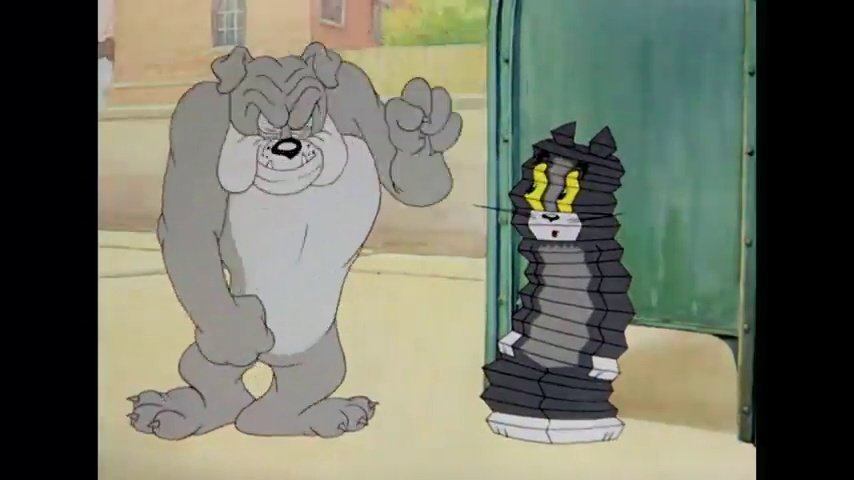
Portrait style: Cartoon Portrait